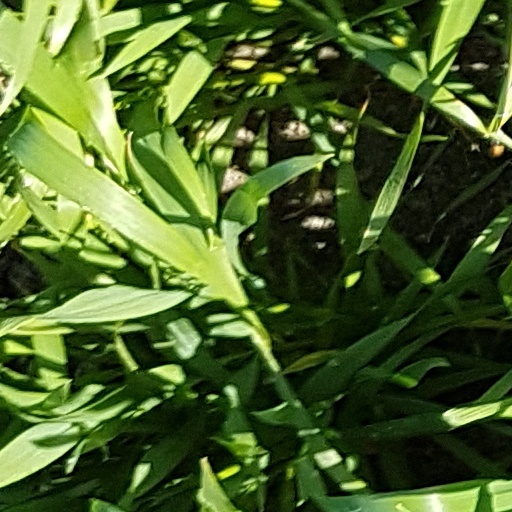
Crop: wheat